Samurai

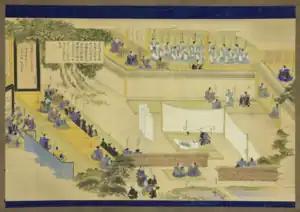
A painting of Ōishi Yoshio performing seppuku, 1703

In 1853, the United States sent a fleet of warships under the command of Commodore Matthew Perry to force the rulers of Japan to open their borders to foreign trade. The shogun had no choice but to comply. His samurai were no match for Perry's marines and as a pre-industrial society, Japan was no match for the United States. The Japanese were aware of how European imperialists defeated and humiliated the Chinese and they feared an invasion of Japan was soon to come. Japan had to modernize if it was to maintain its honor and independence.